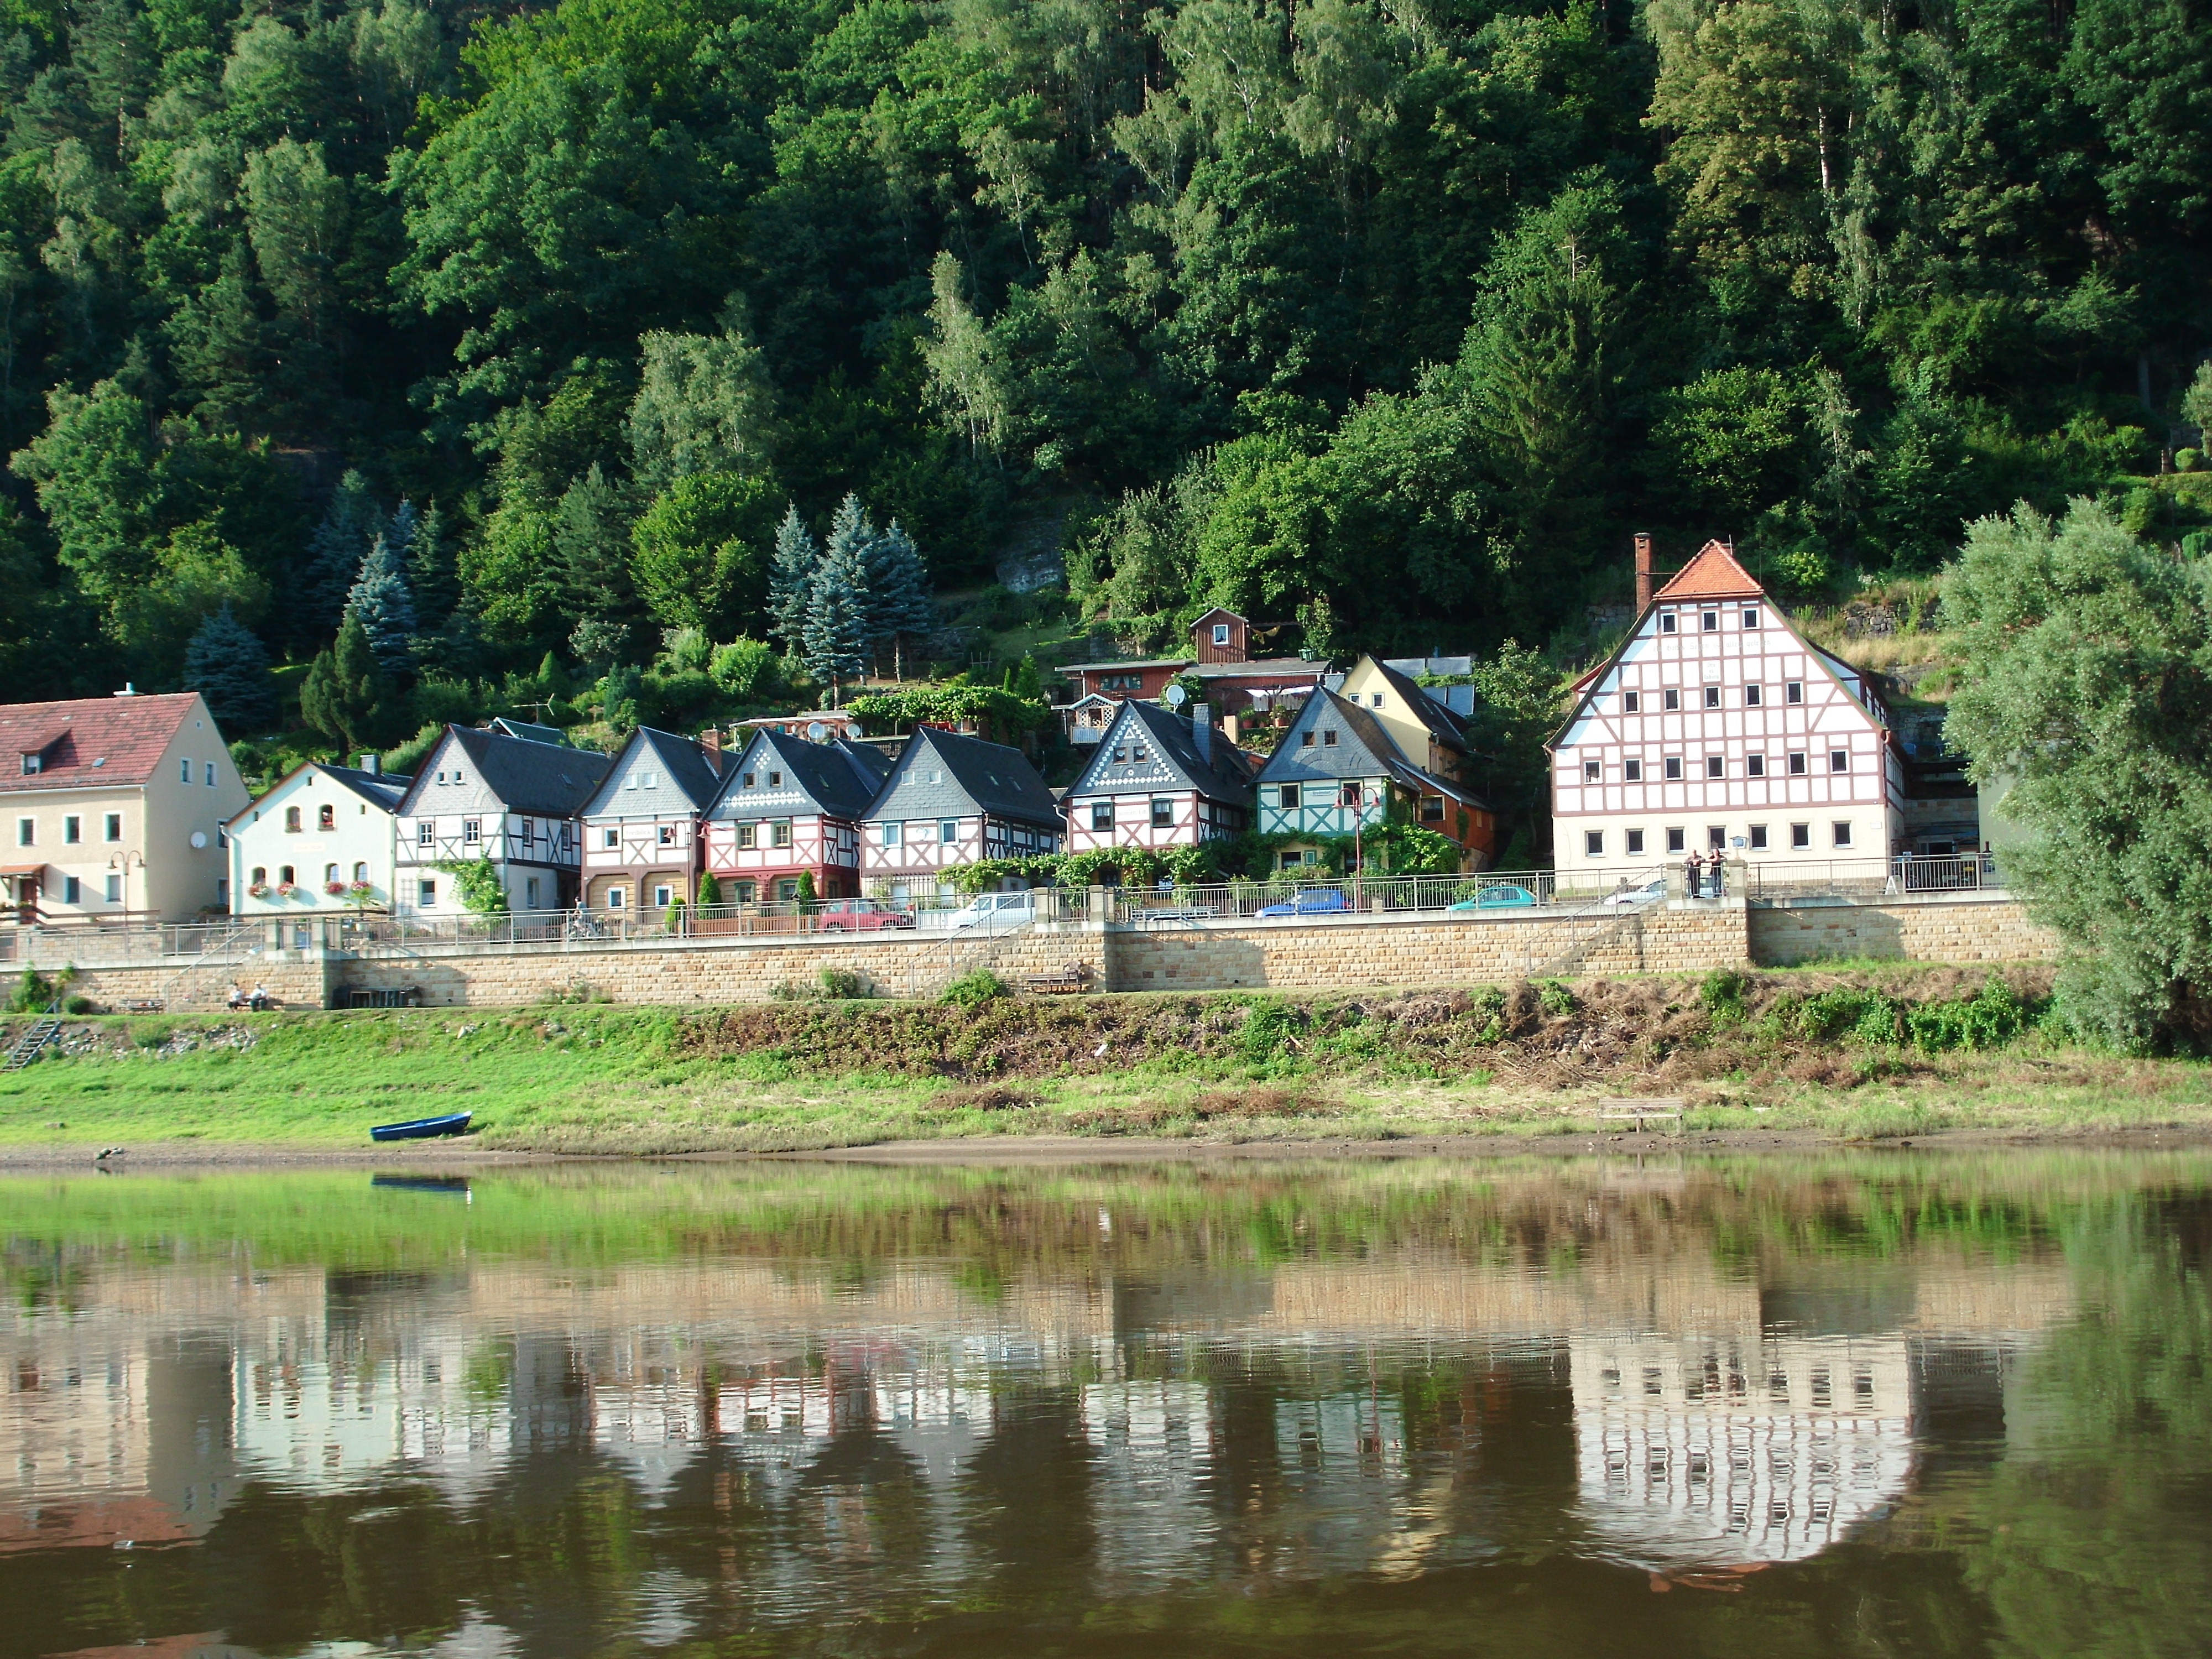
building, chateau, river, village, pond, castle, tourism, waterway, estate, elbe, rural area, terraced house, seven dwarfs